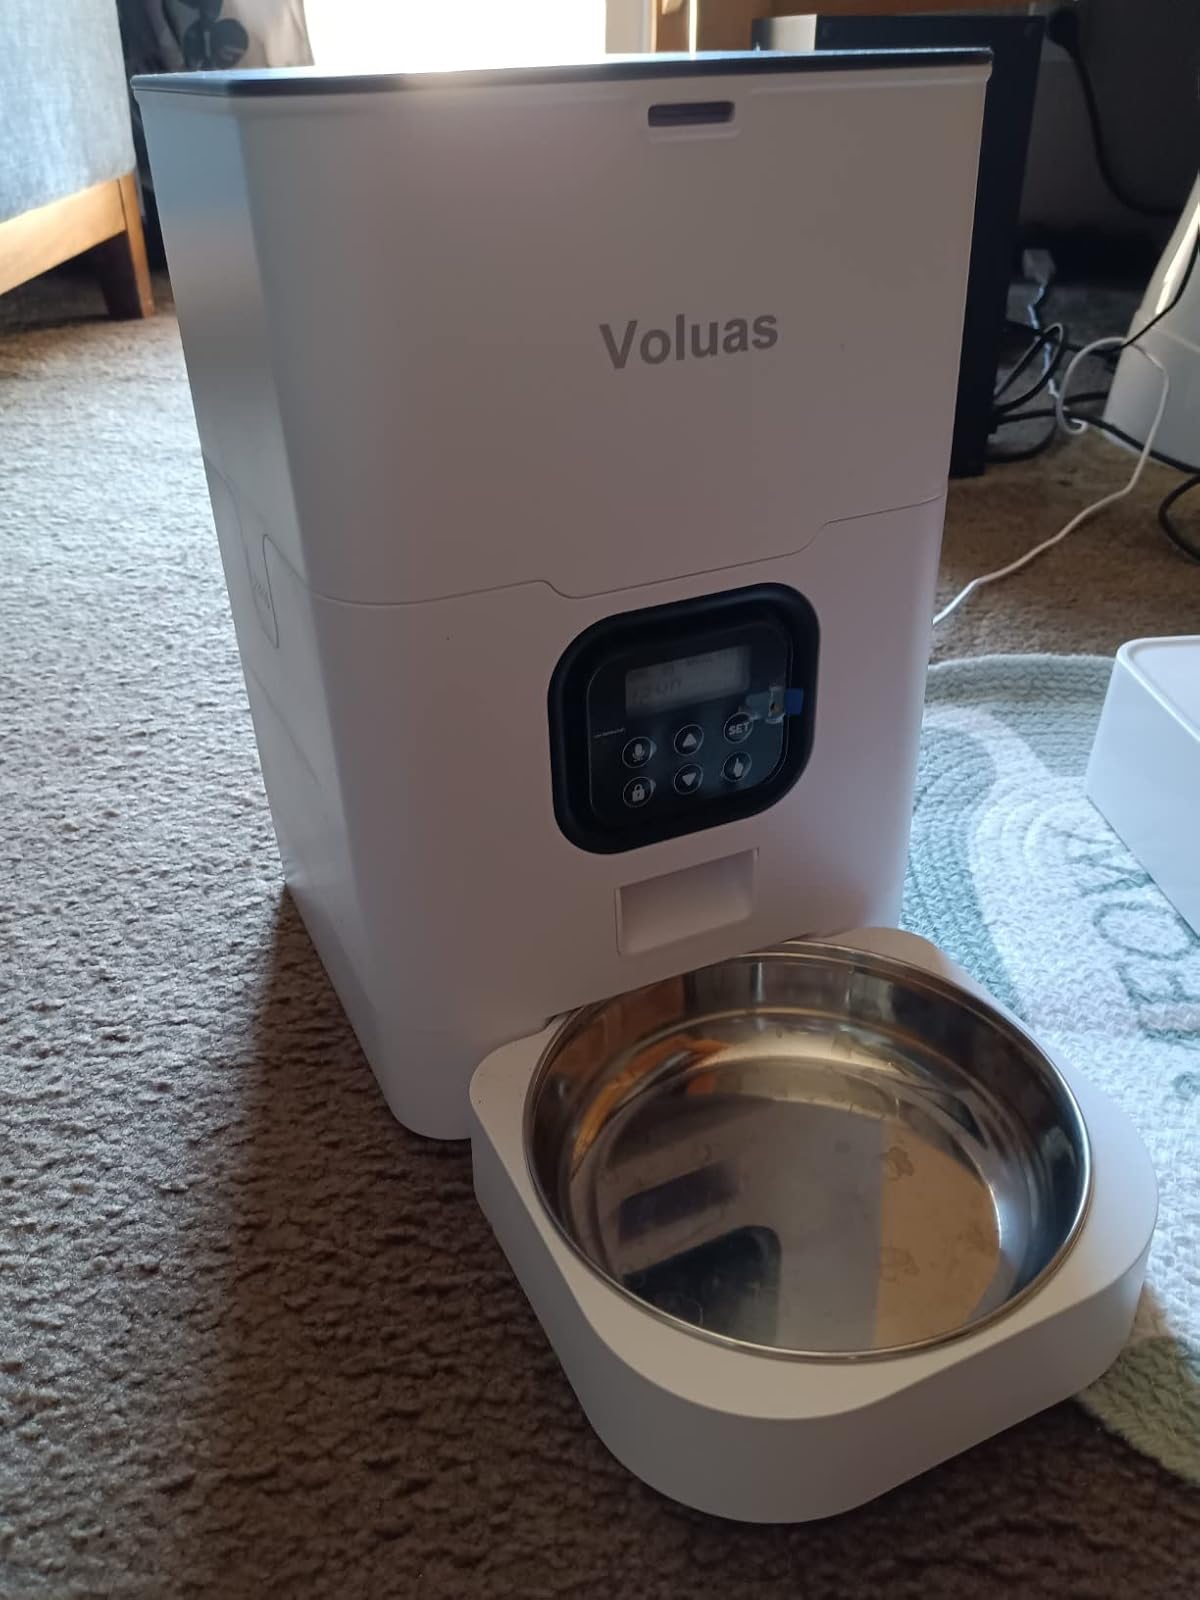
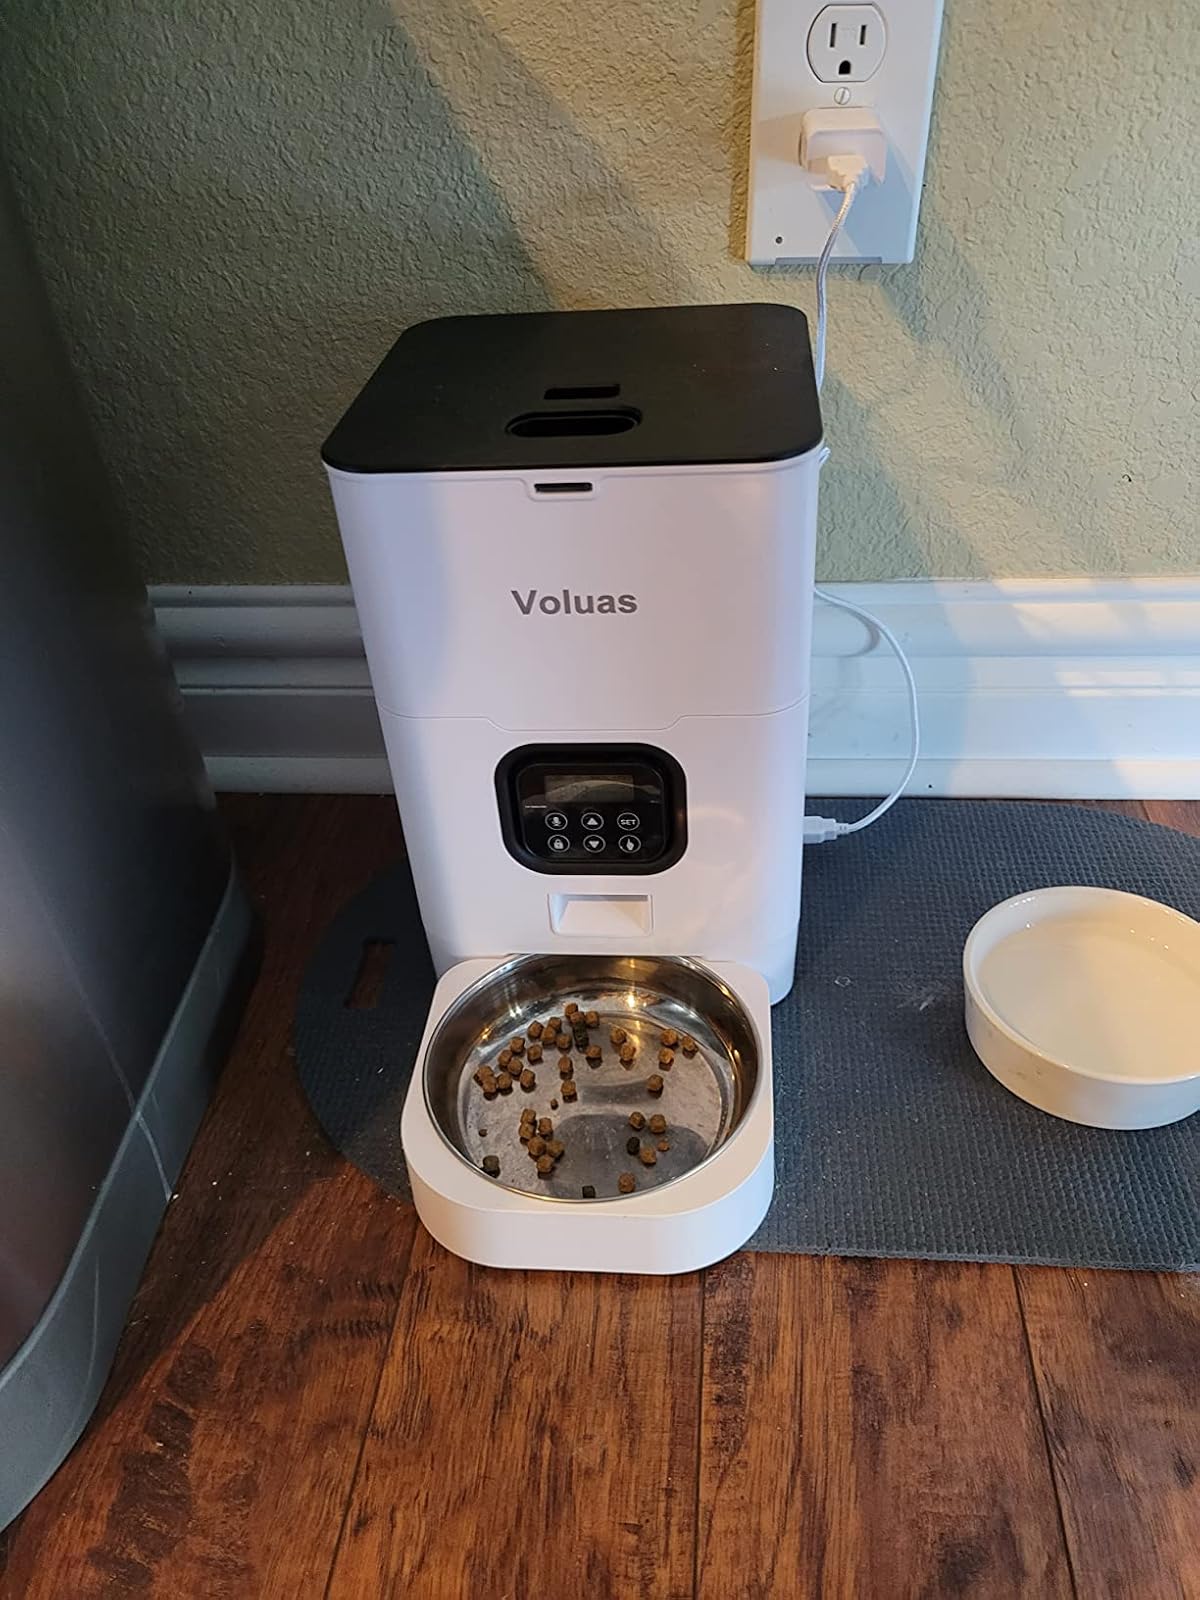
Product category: items_feeder
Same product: yes